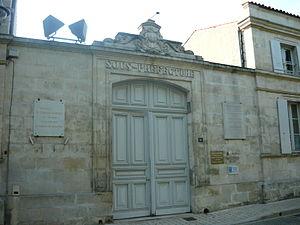
Cet article présente les faits historiques notables de la ville de Marennes, ville du Sud-Ouest de la France, située dans le département de la Charente-Maritime et surnommée la « capitale de l'huître ».